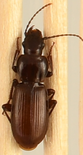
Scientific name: Pterostichus restrictus
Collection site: Niwot Ridge NEON (NIWO), plot NIWO_001